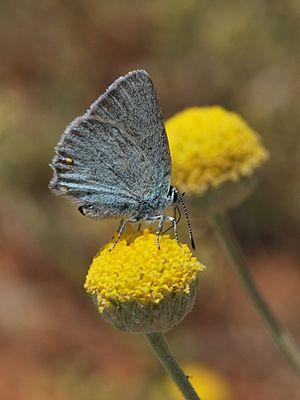
Le genre Satyrium regroupe des lépidoptères de la famille des Lycaenidae et de la sous-famille des Theclinae.